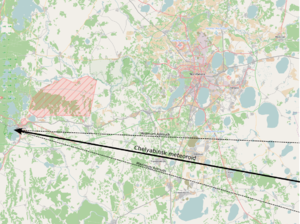
Le superbolide de Tcheliabinsk, plus communément appelé météore de Tcheliabinsk, est un météore ou bolide qui a été observé dans le ciel du sud de l’Oural, au-dessus de l’oblast de Tcheliabinsk, le matin du 15 février 2013 à environ 9 h 20 locales.